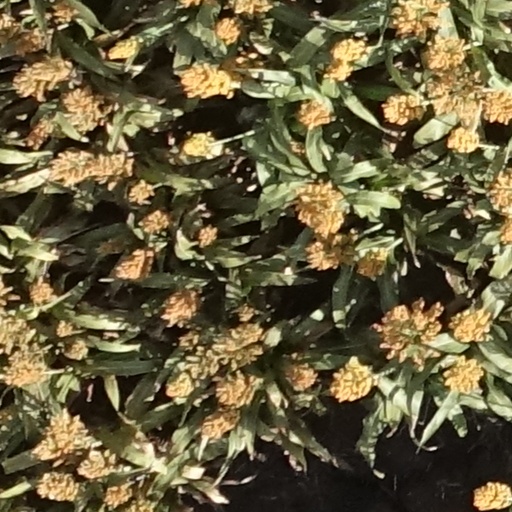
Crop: sorghum